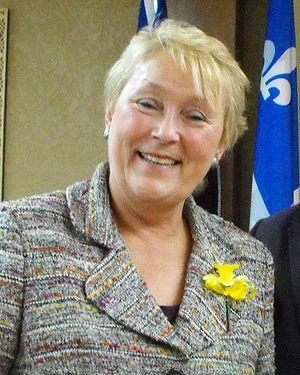
Pauline Marois, l'actuelle chef de l'opposition officielle de l'Assemblée nationale du Québec.
Pauline Marois /po.lɪn ma.ʁwɑ/ est une femme politique canadienne du Québec, née le 29 mars 1949 à Québec. De septembre 2012 à avril 2014, elle est la 30ᵉ première ministre du Québec et la première femme à occuper cette fonction.